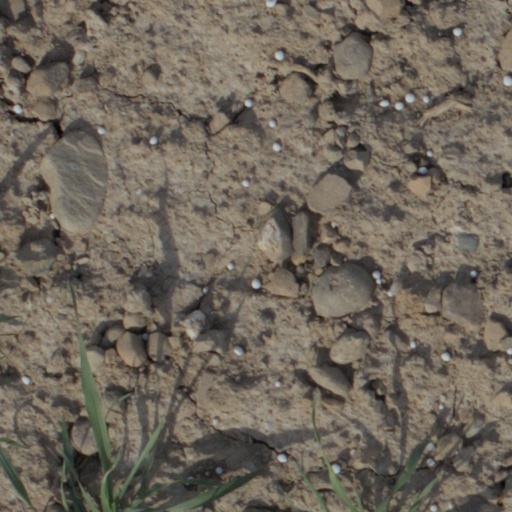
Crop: wheat